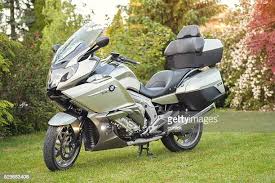
Vehicle type: Motorcycles